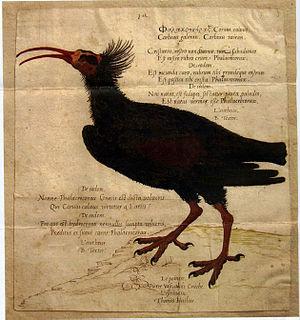
Ibis à tête rouge («
Pierre Eskrich, né à Paris en 1518 ou 1520 ou 1530, et mort à Lyon après 1590, est un peintre, graveur et illustrateur genevois. Il réalise des gravures pour l'édition, des dessins et des illustrations, notamment en cartographie.
Benoît Textor, né à Pont-de-Vaux est un médecin français du XVIe siècle versé dans les études d'histoires naturelle et d'ornithologie.